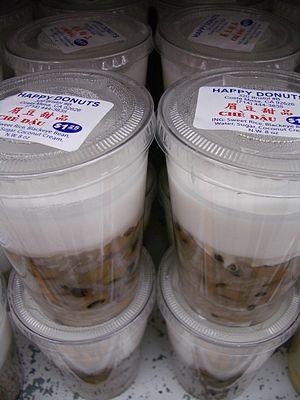
Chè est un terme vietnamien qui désigne toute boisson sucrée traditionnelle vietnamienne, soupe de dessert ou pudding. Les variétés de chè sont faites avec des haricots mungo, des pois noirs, des haricots rouges, du tapioca, de la gelée, des fruits et de la crème de noix de coco. D'autres types sont faits avec des ingrédients tels que le sel, l'aloe vera, les algues, les graines de lotus, les graines de sésame, les graines de palmier à sucre, le taro, le manioc et l'extrait de feuilles de pandan. Certaines variétés, telles que le chè trôi nước, peuvent également comprendre des boulettes. Les chè sont souvent préparés avec l'une des variétés de haricots, tubercules et / ou riz gluant cuits dans l'eau et sucrés avec du sucre. Au sud du Vietnam, les chè sont souvent garnis de crème de noix de coco.